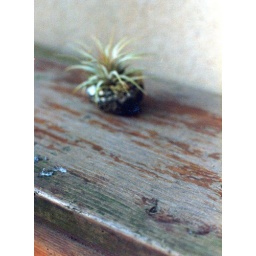
little air plant in fools gold /mineral rock